Pittsburgh International Race Complex

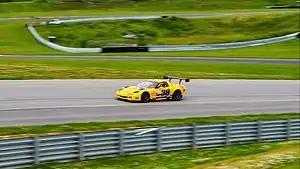
C5 Corvette at NASA Event

The kart track was designed by Alan Wilson. It plays host to several major kart series including WKA and USPKS as well as featuring 9.5 hp rental karts.